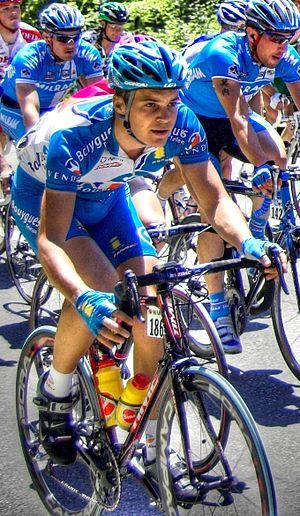
Christophe Kern, né le 18 janvier 1981 à Wissembourg, est un coureur cycliste professionnel français. Professionnel de 2003 à 2014, il a couru sous les couleurs des équipes La Boulangère, Crédit agricole, Cofidis et Europcar.